Action of 22 October 1917

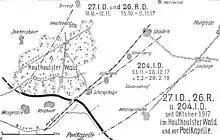

The 14th Gloucester refused its right flank (angled it backwards) to link with the 16th Cheshire and a party from the 15th Sherwood Foresters filled the gap. As the German counter-attack progressed, troops assembled opposite the 17th and 18th Lancashire, who called for an SOS bombardment; when the Germans attacked they were repulsed with many casualties. It became much harder to communicate with the rear because of German standing barrages behind the British front line and the methodical German bombardment of battalion headquarters. Units began to mingle, the attacking battalions began to tire and the weather deteriorated, which made movement even harder. Despite this, parties took tea and rum forward for the troops in the front line. The German counter-attacks ended and the 23rd Manchester was relieved by the 20th Lancashire Fusiliers. A battalion was sent forward to Koekuit and the attacking battalions of the 105th Brigade were also relieved, the line being held by the 15th Cheshire with the 15th Sherwood Foresters in support.